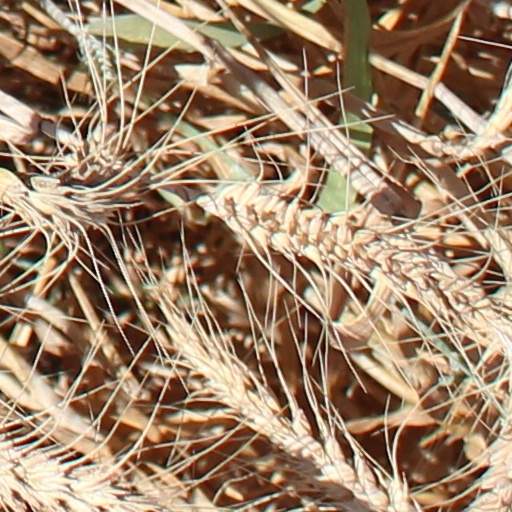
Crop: wheat